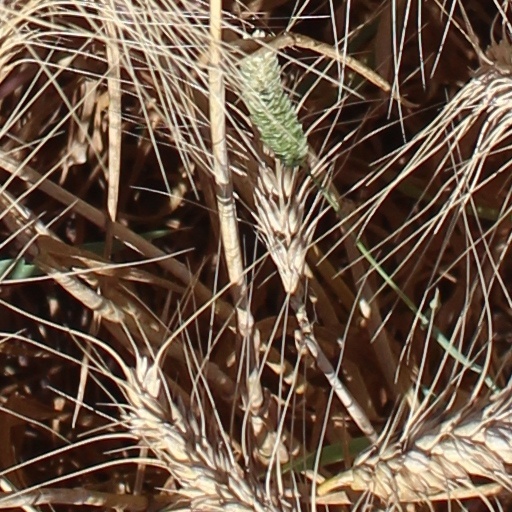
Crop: wheat